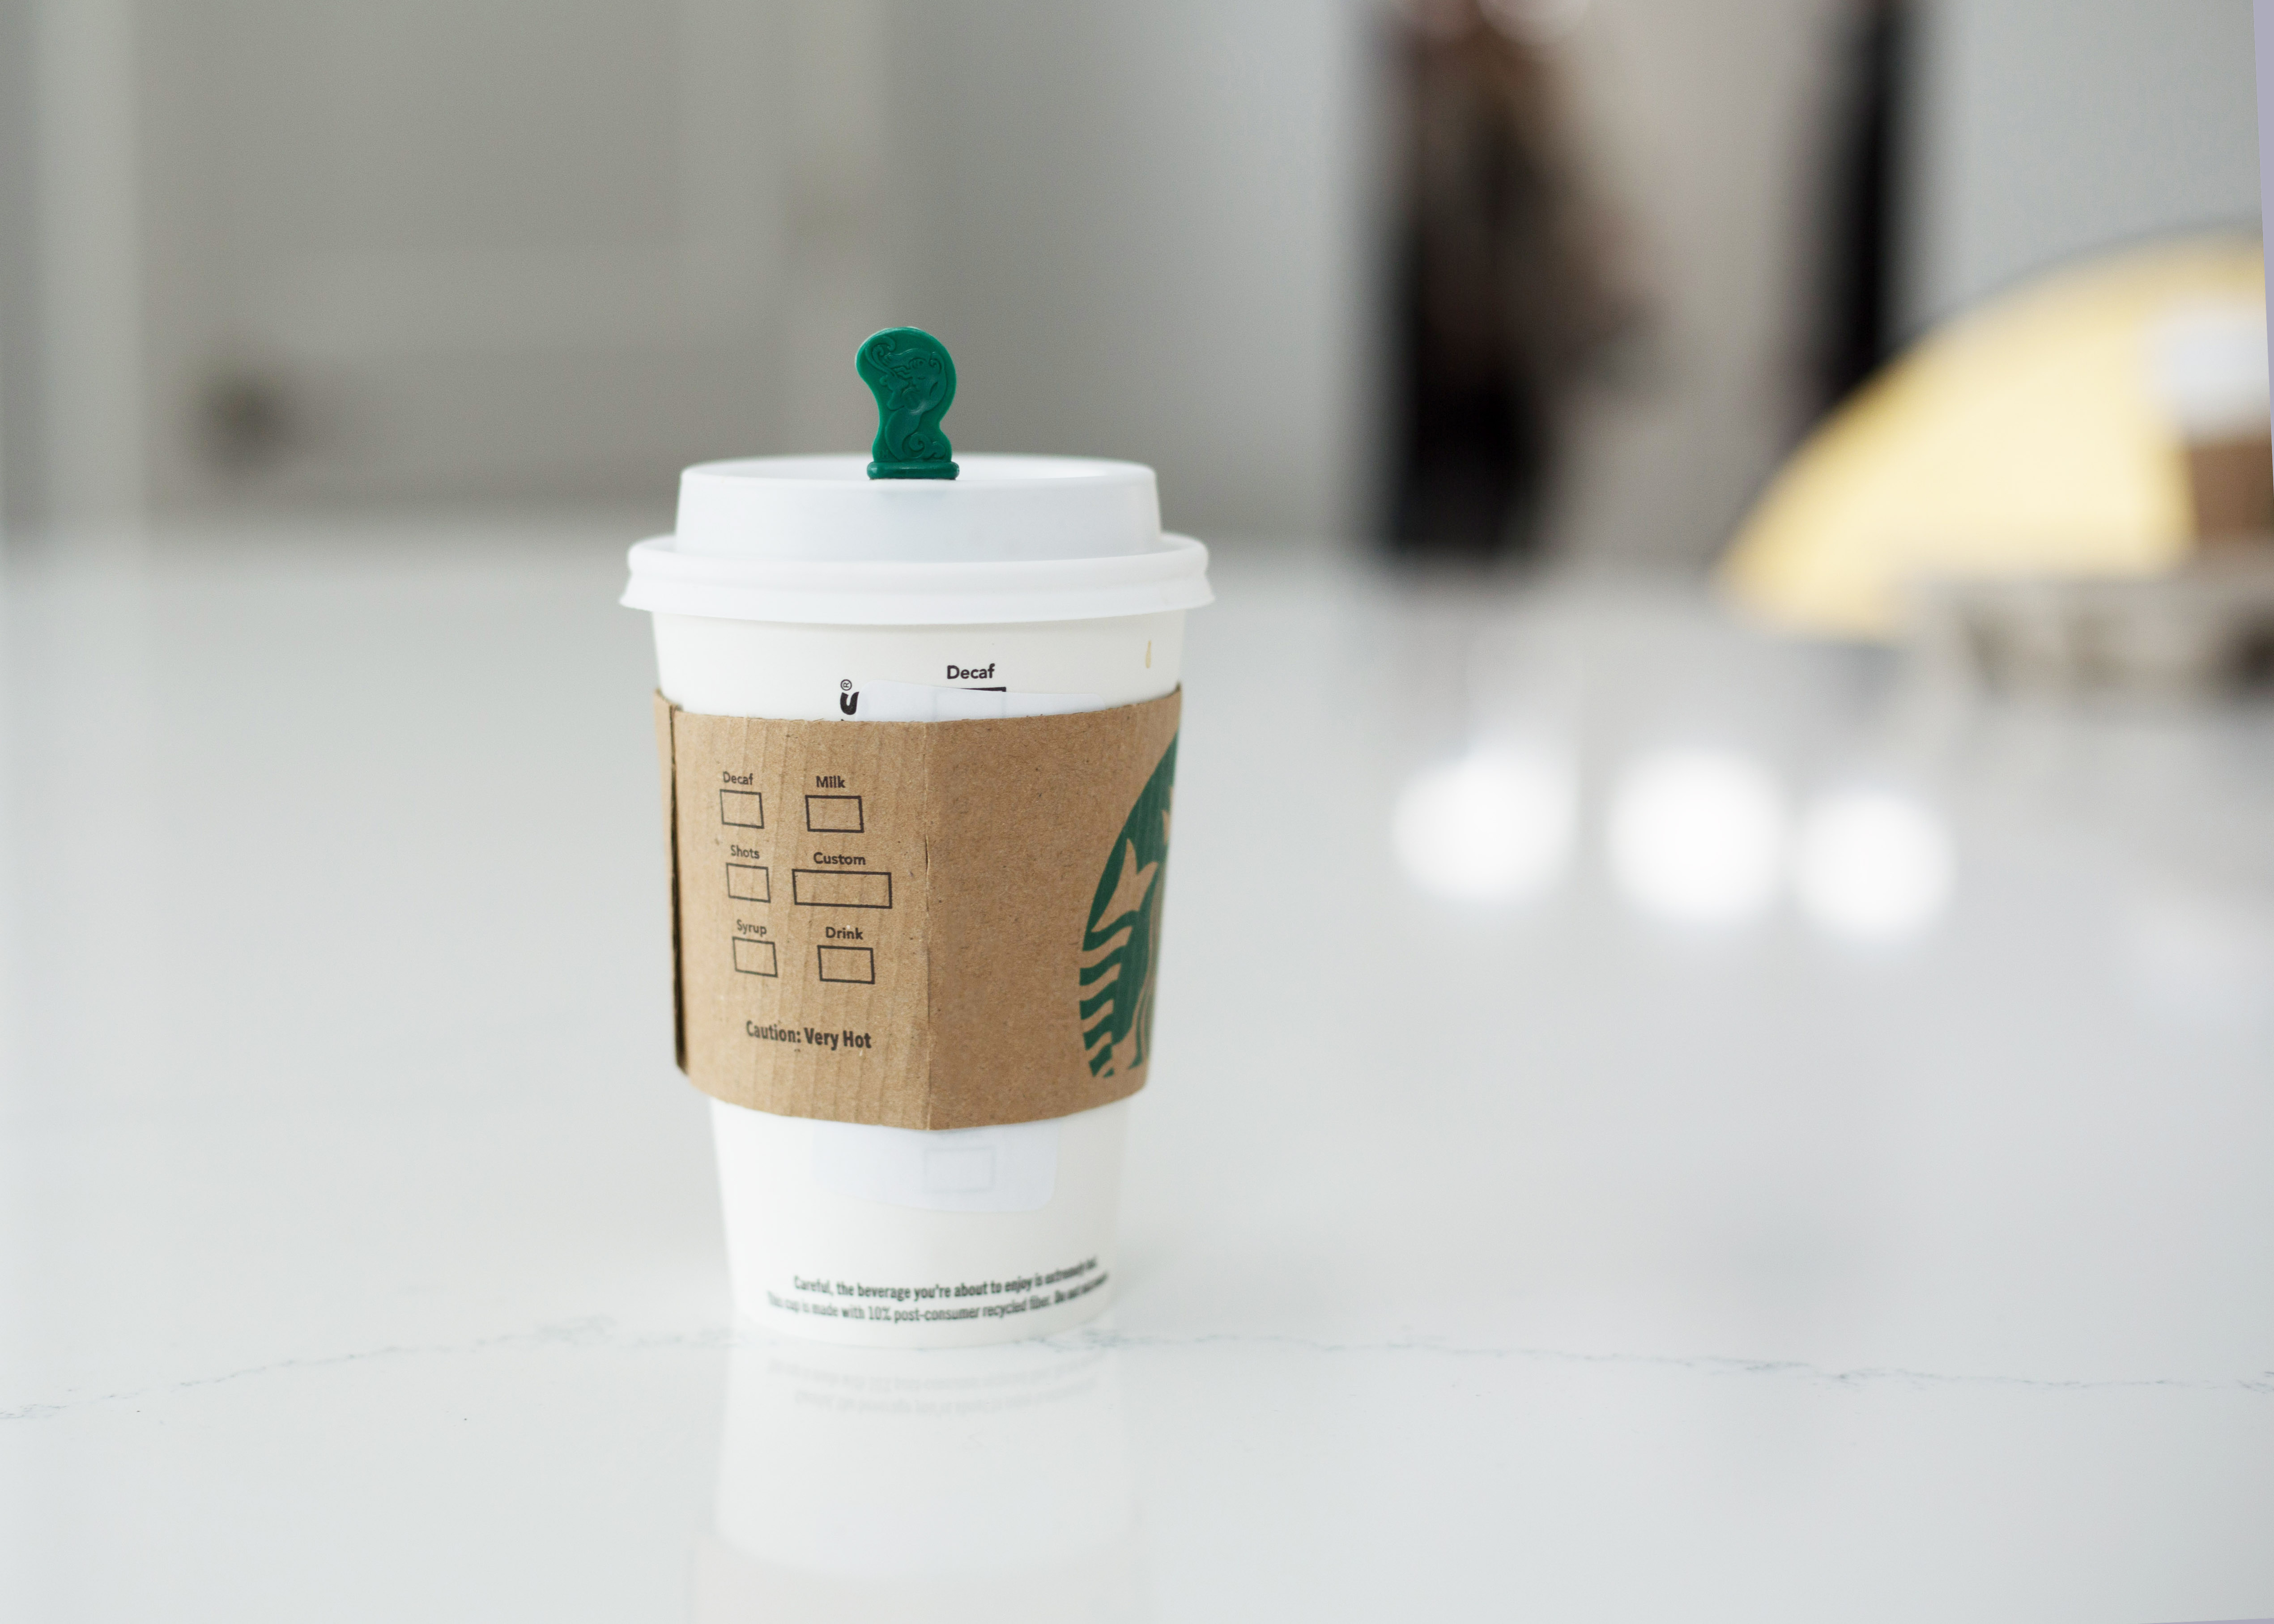
coffee cup sleeve, food, drinkware, cup, ingredient, wood, cream, lid, drink, font, hardwood, flooring, tableware, brand, sweetness, wood stain, icing, logo, chemical compound, plastic, serveware